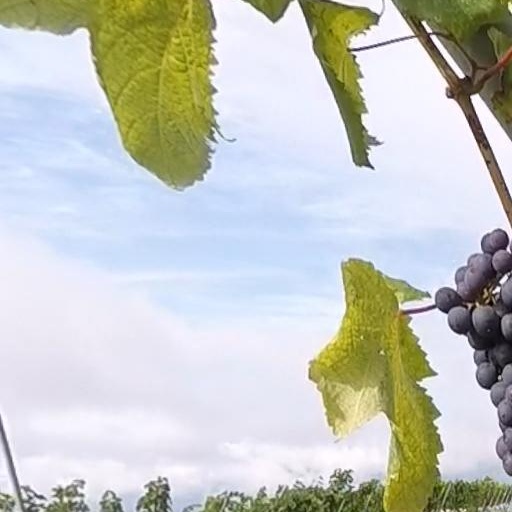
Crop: grape